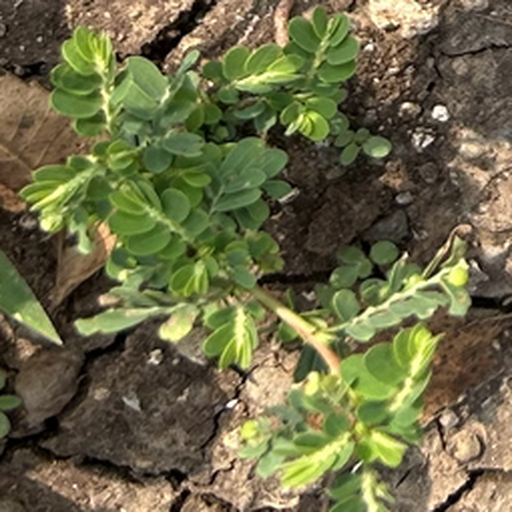
Weed species: Gajar_gavat_(Parthenium hysterophorus)